Parker Pen Company

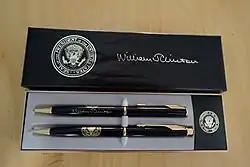
Bill Clinton Parker Insignia Set

Parker Jotters were a favorite choice of President John F. Kennedy for signing legislation and to give as gifts. Successive presidents from Kennedy to Clinton used Parker pens for these purposes, and Parker retained a special representative, John W. Gibbs, to handle White House orders. In one of his early years in office, Lyndon Johnson ordered no less than 60,000 Parker pens. LBJ would use up to 75 pens to sign each important document and bill, writing different strokes of the letters of his name with different pens, and giving them all away to allies and supporters with little typed certificates. After Parker ceased to be an American-owned company, later presidents switched to using A. T. Cross Company pens.